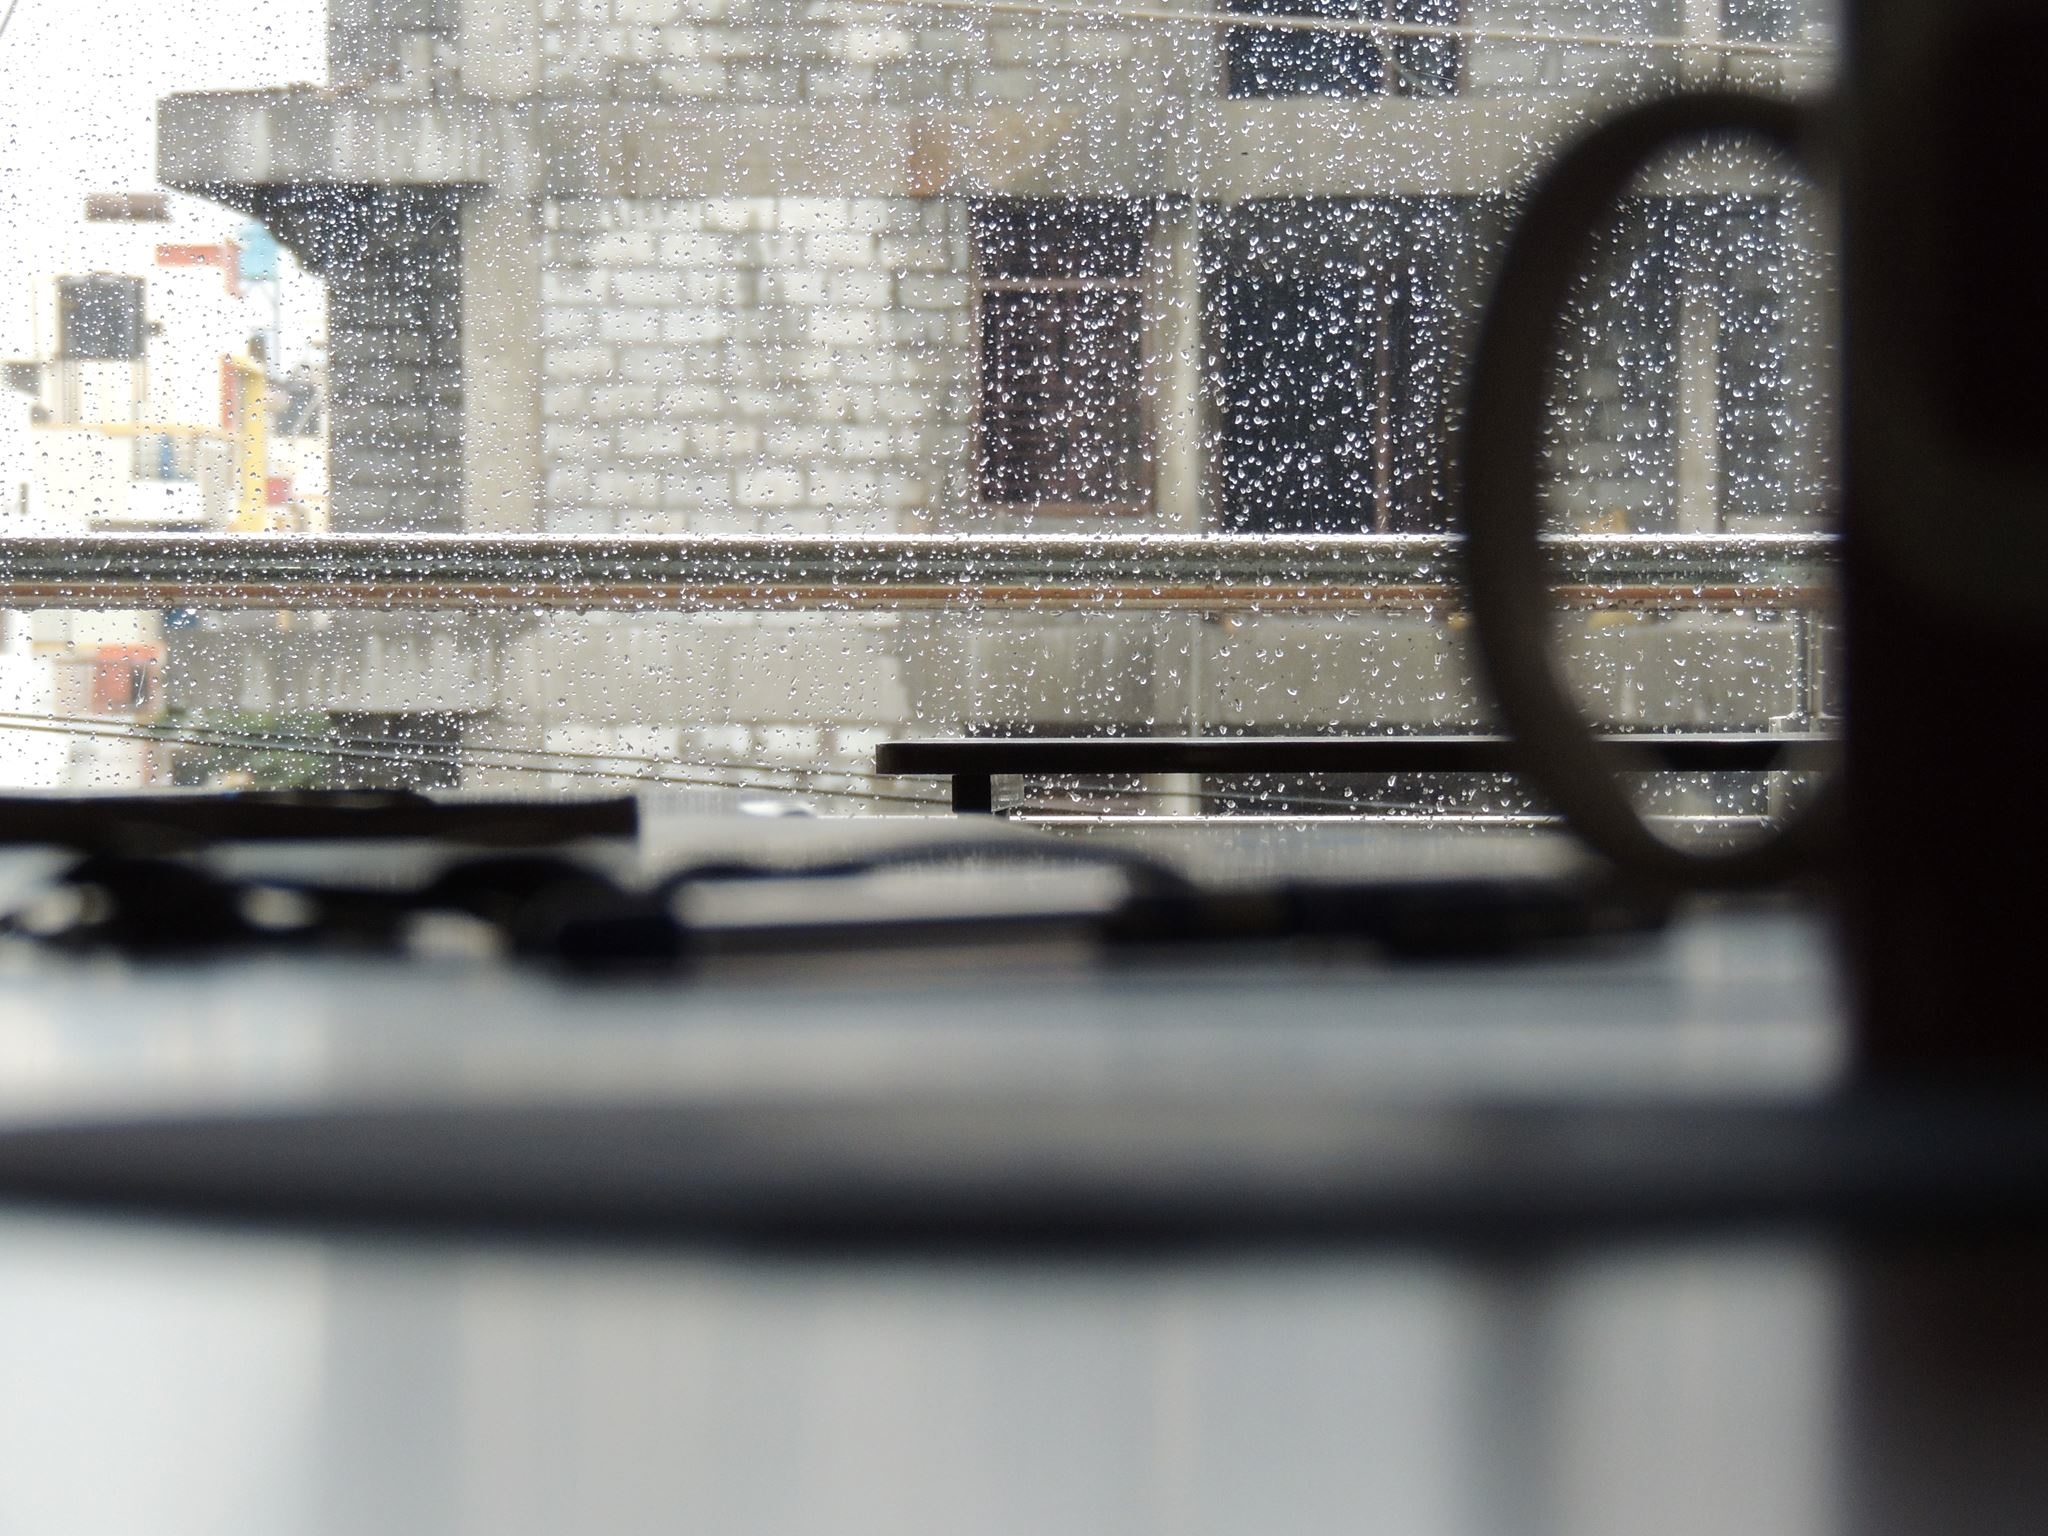
white, vehicle, shape, automotive exterior